Oliver Zapel

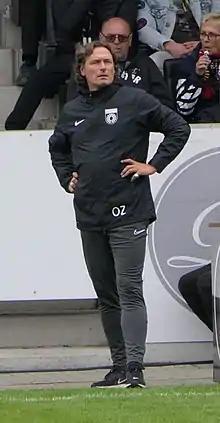
Zapel in 2019

Oliver Zapel (born 15 January 1968) is a German former footballer and manager, who was most recently the manager of Phönix Lübeck.